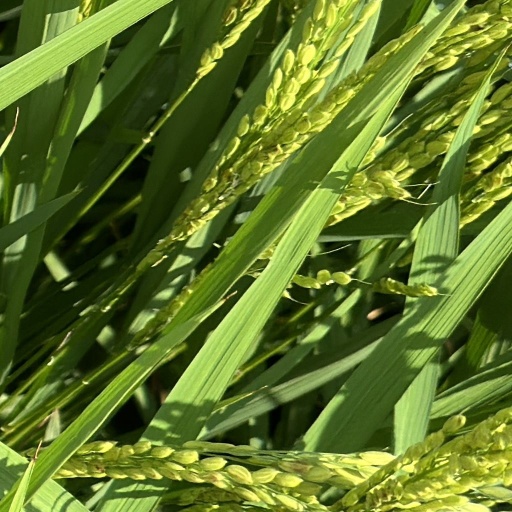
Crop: rice